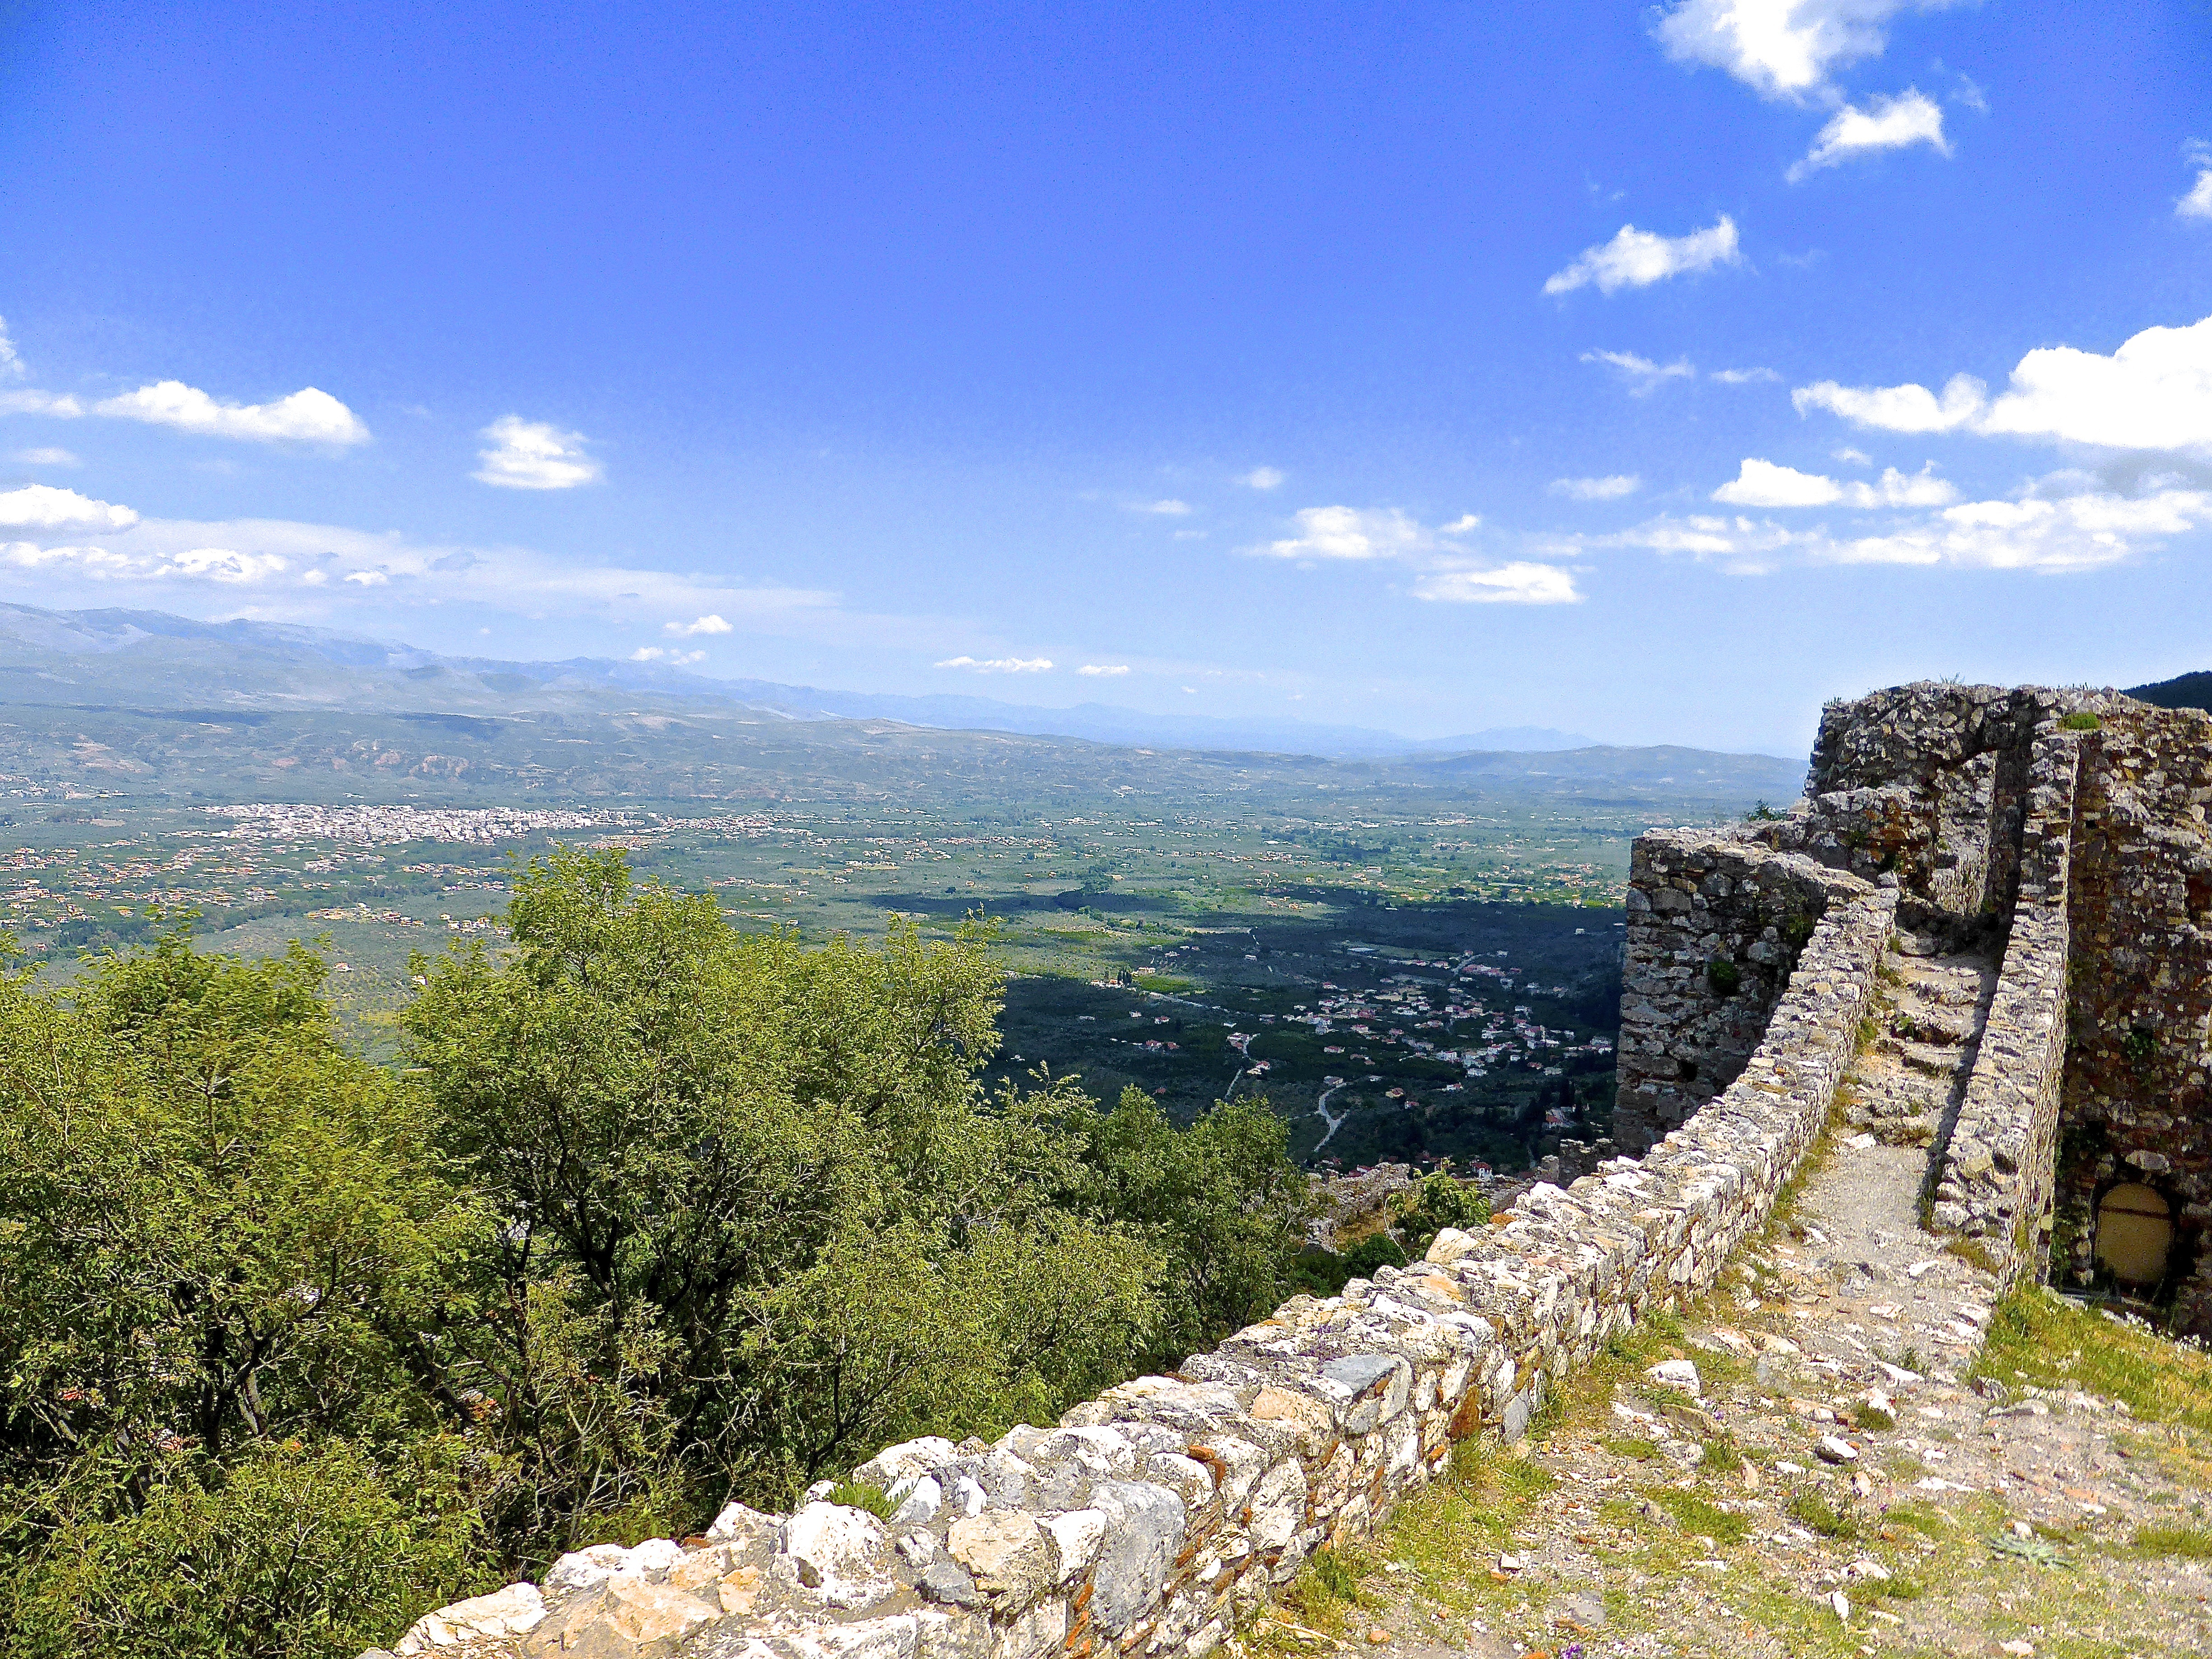
landscape, walking, mountain, hiking, trail, hill, adventure, old, wall, valley, mountain range, stone, vacation, cliff, scenery, ancient, historic, fortification, tourism, terrain, ridge, medieval, fortress, stronghold, alps, ruins, plateau, fort, historical, protection, citadel, mountain pass, mountainous landforms